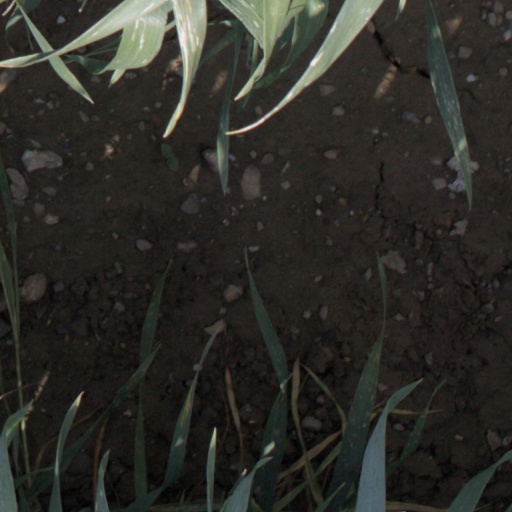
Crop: wheat